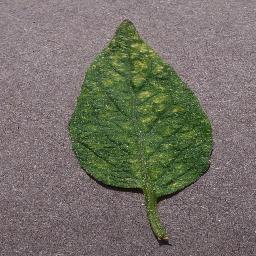
Label: Tomato___Spider_mites Two-spotted_spider_mite